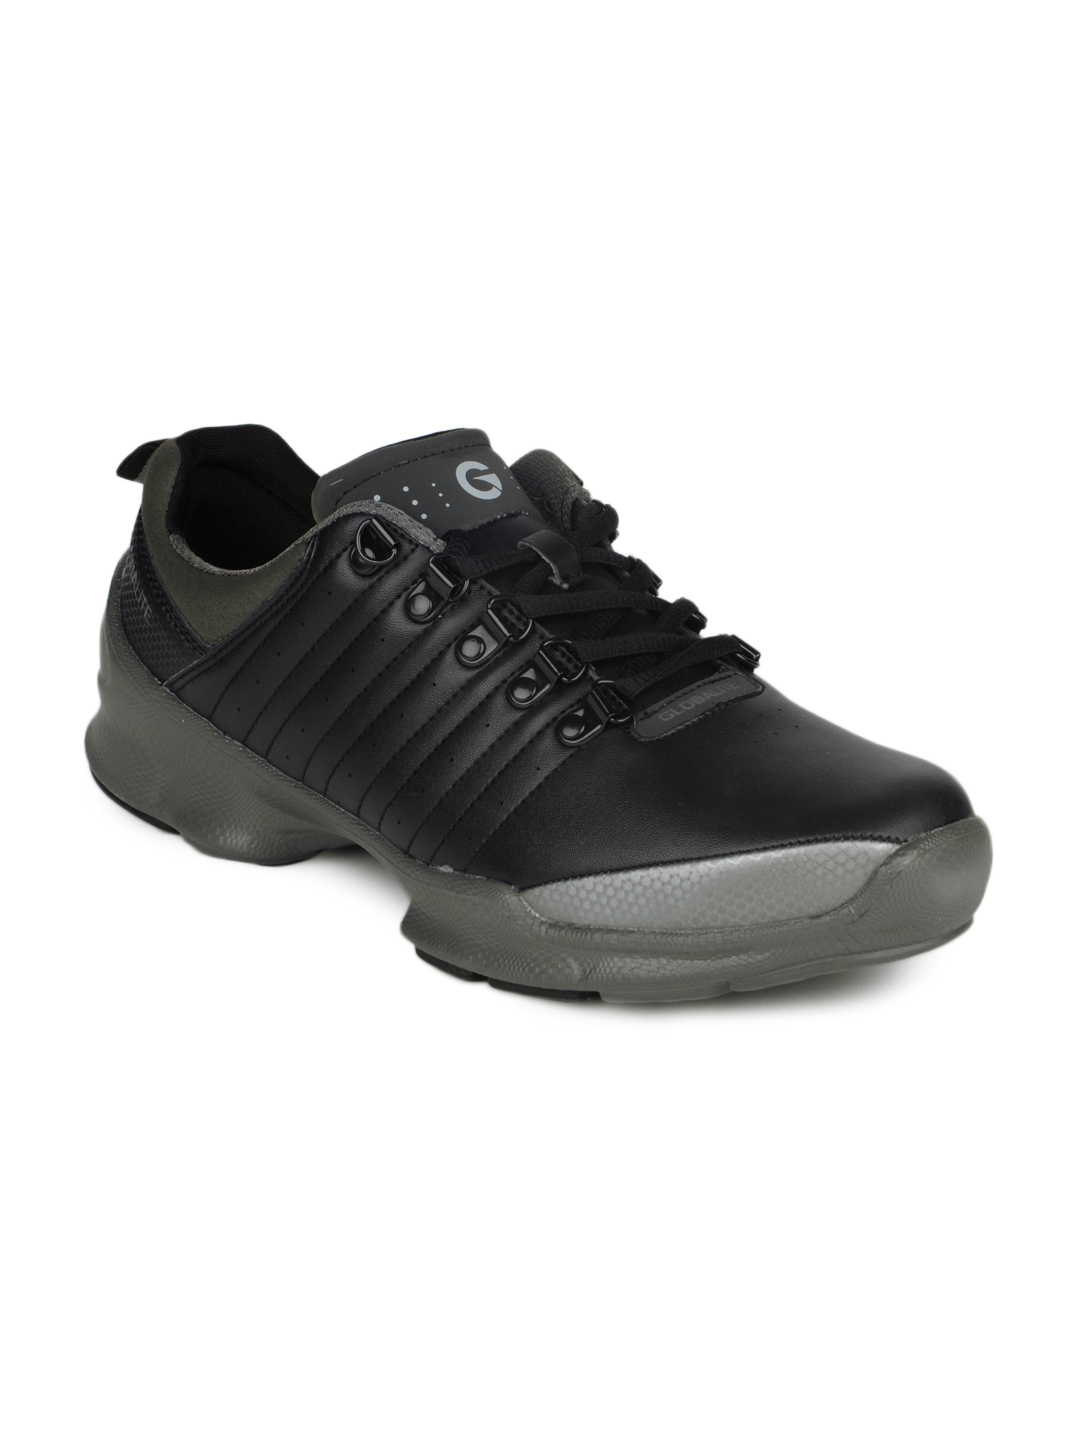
Globalite Men Black & Grey Eclipse Shoes
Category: Footwear / Shoes / Casual Shoes
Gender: Men
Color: Black
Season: Summer 2012
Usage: Casual